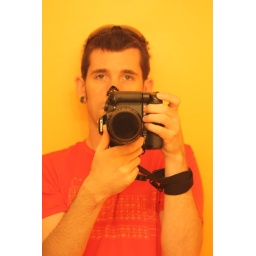
Playing with the telephoto in the bathroom mirror